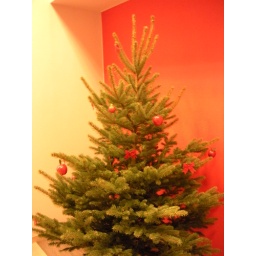
Xmas tree in our office